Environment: real
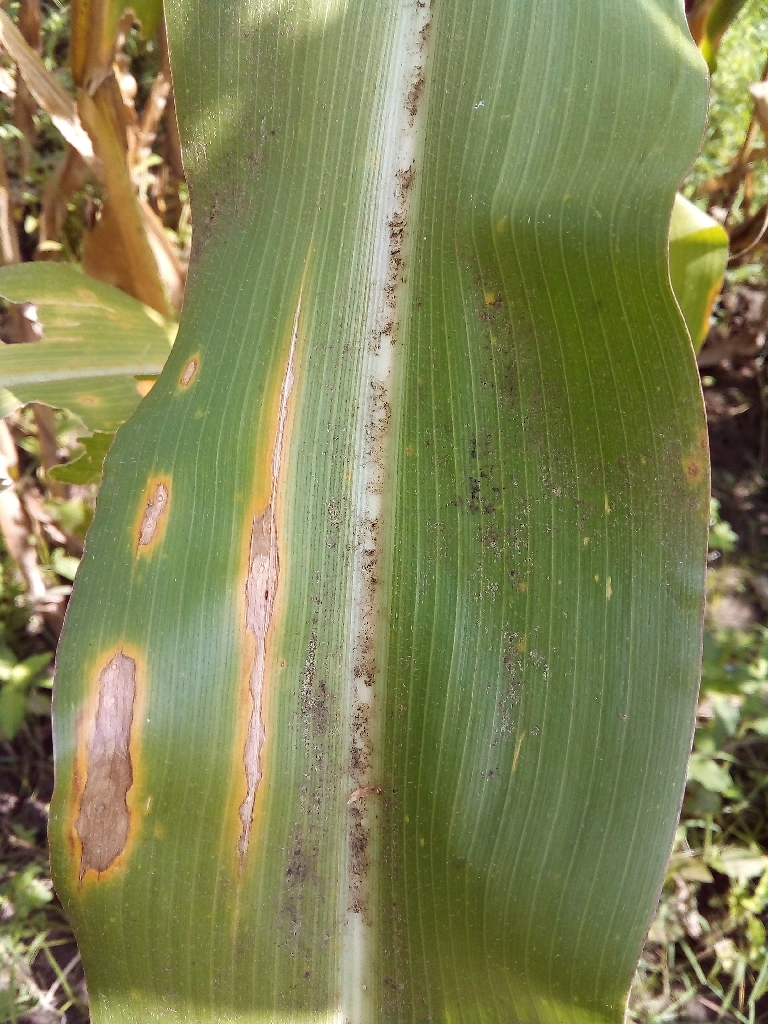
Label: northern_corn_leaf_blight